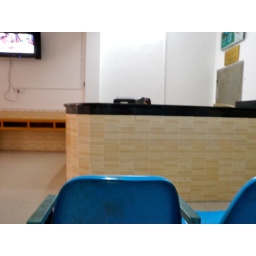
They built this wall in the bus station in record time...amazing